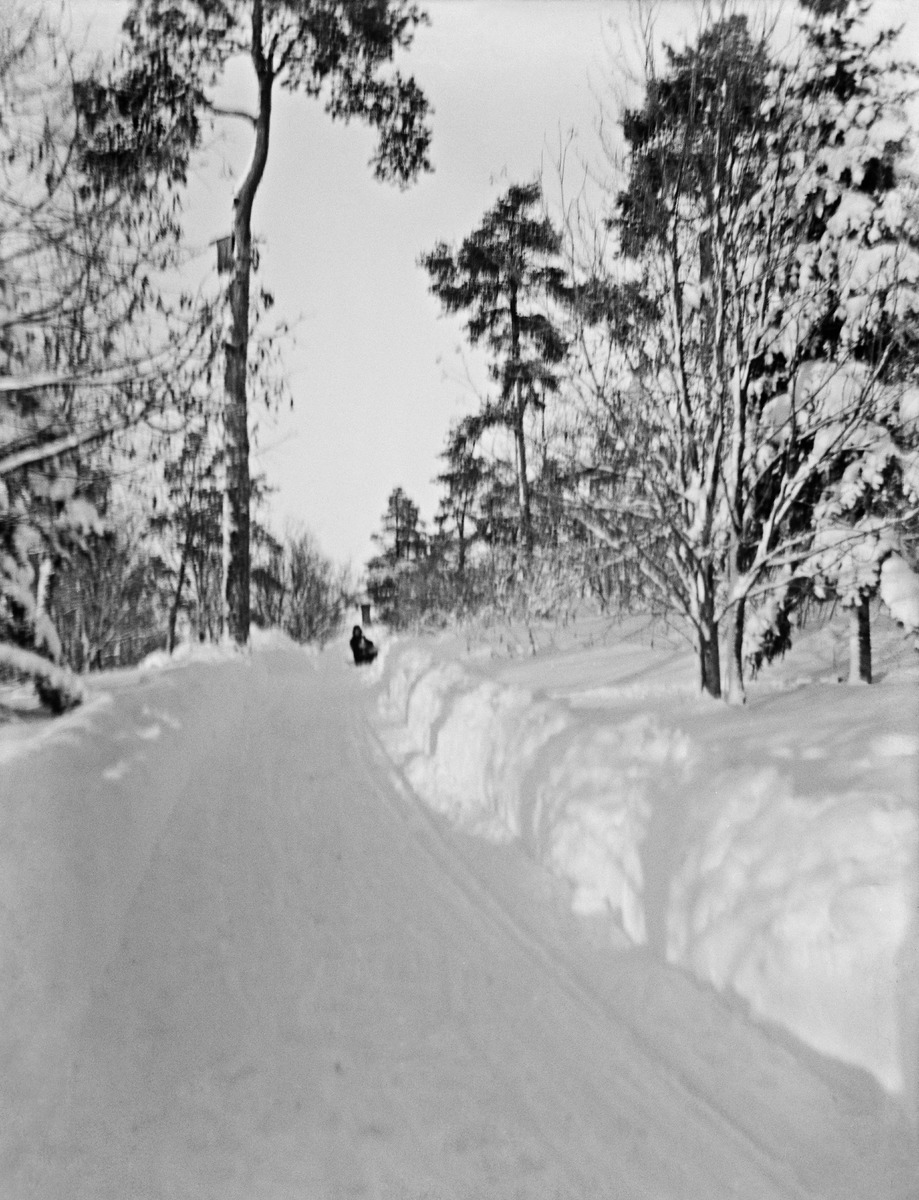
Huvila Villa Solhem, Meilahti 20, pihatie
sisällön kuvaus: Huvila Villa Solhem, Meilahti 20, pihatie. mustavalkoinen
Kuvaaja: Nyberg, Ragnar, valokuvaaja
Ajankohta: kuvausaika 1910 -luku
Paikka: Suomi, Uusimaa, Helsinki, Meilahti Helsinki, Tamminiementie 4
Aiheet: tiet, puut, havupuut, puurakennukset, huvilat, pihat, talvi, lumi